Ewell Hall

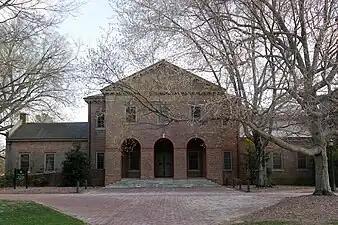
Arcaded front of Ewell Hall, pictured in 2015

J. A. C. Chandler, the President of William & Mary, proposed the construction of Phi Beta Kappa Memorial Hall in 1919 and the college's Board of Visitors approved the plan in 1923. Phi Beta Kappa is the United States' oldest honor society and was founded at William & Mary in 1776. The building was part of new construction on the college's campus spurred by William & Mary becoming coeducational in 1918.